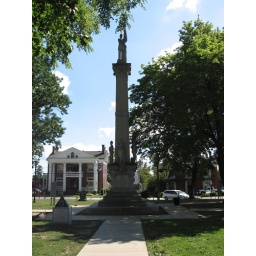
est 1897 the monument stands in the clarion co. square across the street from the court house